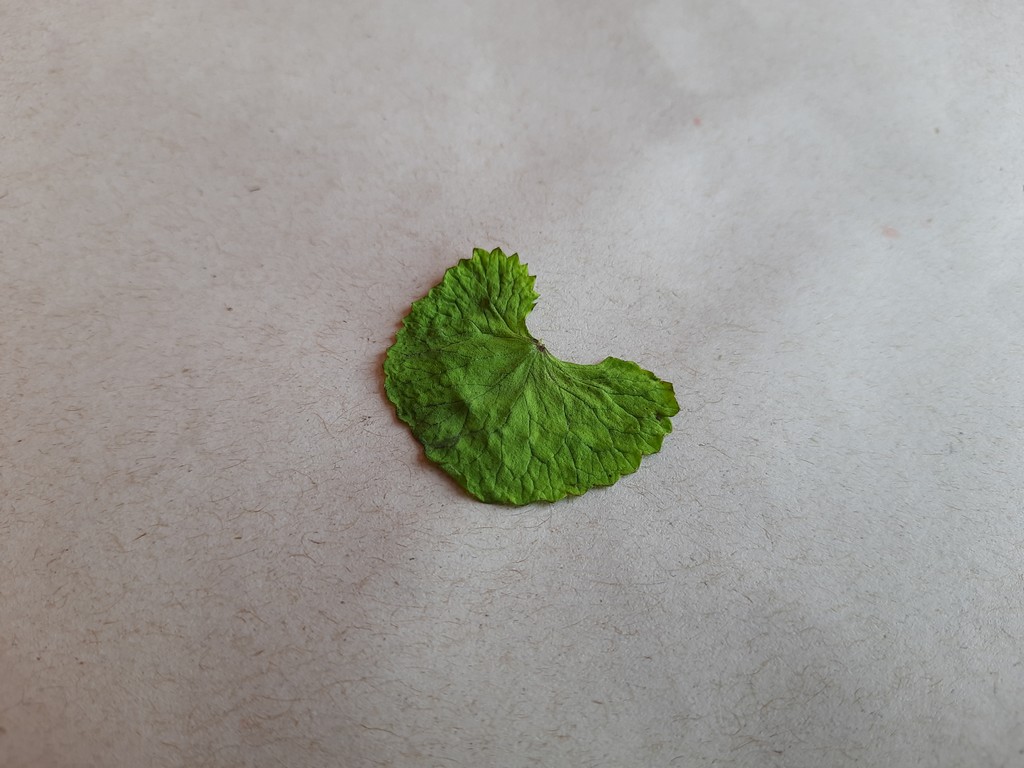
Label: Dried